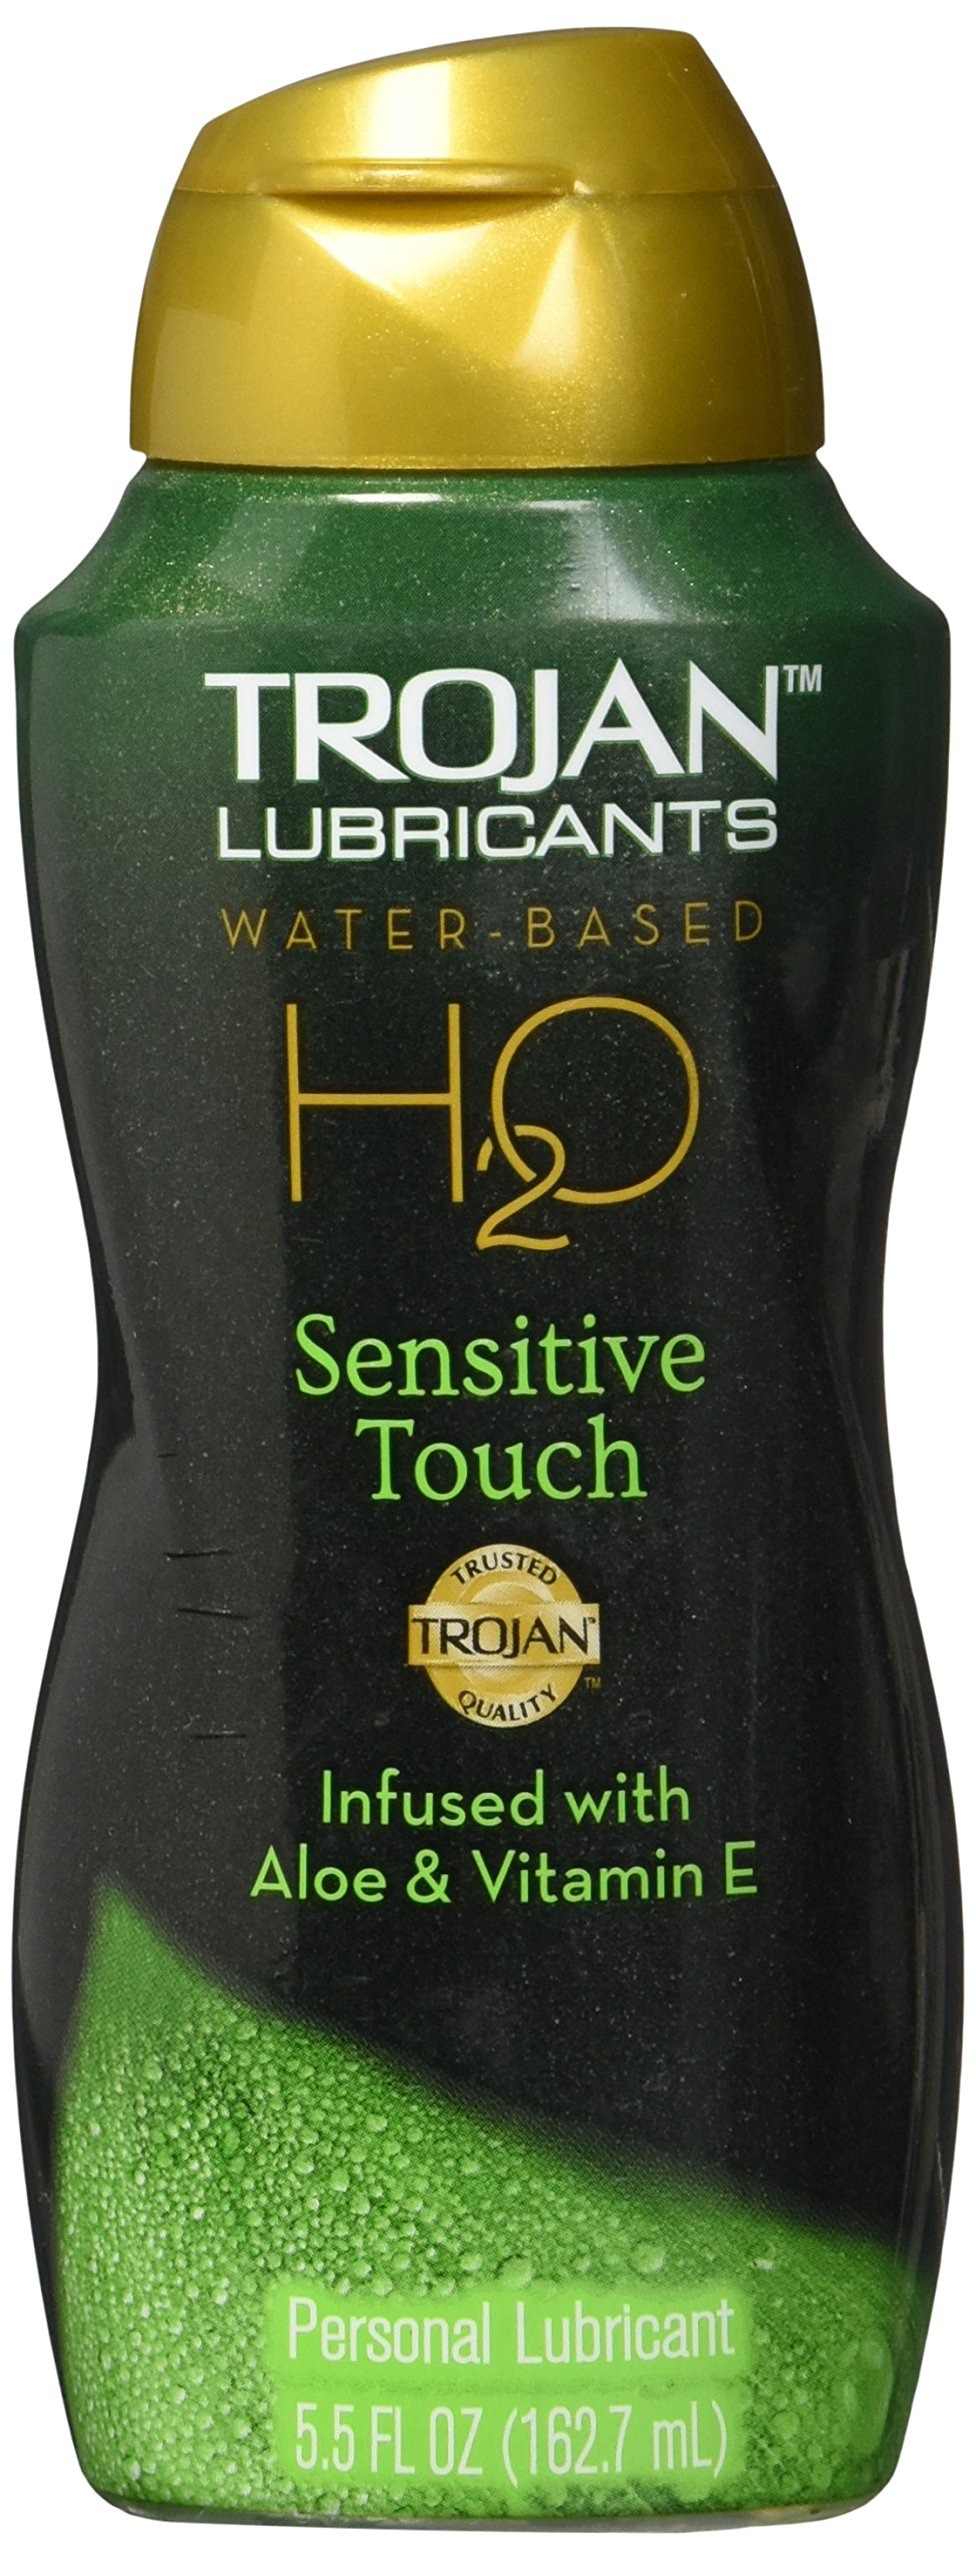
Item Name: Trojan Lubricants H2O Sensitive Touch, 5.5 Oz
Value: 5.5
Unit: Fl Oz

Price: 14.865